Valborg Lerche

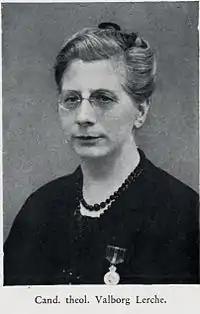

Valborg Lerche (16 April 1873 – 7 March 1931) was a Norwegian social worker. She was the first female theologian in Norway.